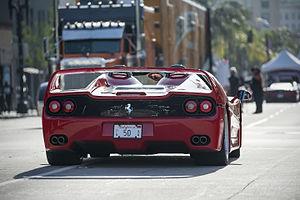
Présentée en 1995, la Ferrari F50 est une automobile sportive du constructeur italien Ferrari. Dérivant de modèles de compétition, elle bénéficie des technologies développées pour la course en matière de performances mécaniques.